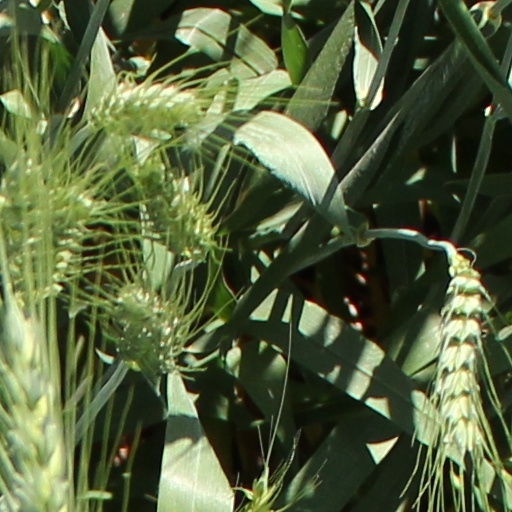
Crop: wheat